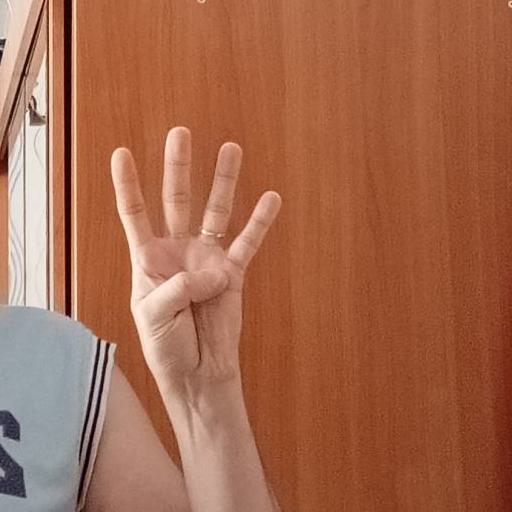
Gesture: four